Answer in natural language. How many Chairs are visible in the scene? Choose between the following options: 2, 3, 5, 0 or 4
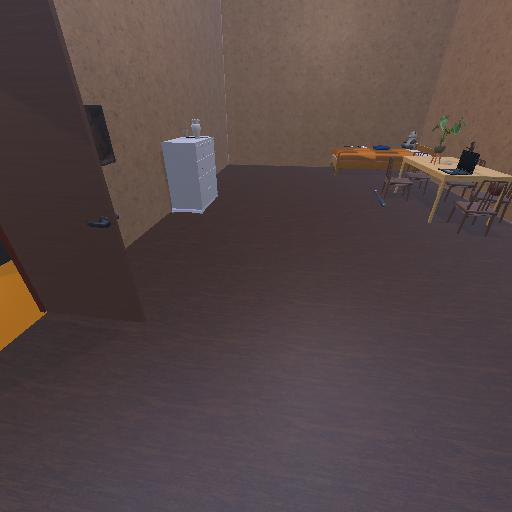
<answer>5</answer>